Gorath

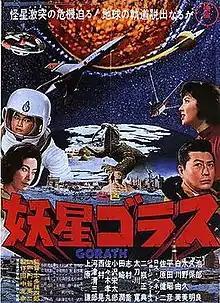
Theatrical release poster

is a 1962 Japanese epic science fiction disaster film directed by Ishirō Honda, with special effects by Eiji Tsuburaya. Based on an idea by Jojiro Okami, the film is about mankind's efforts to move Earth out of its orbit to prevent it from colliding with a runaway white dwarf star. The film was extensively edited for its American release.